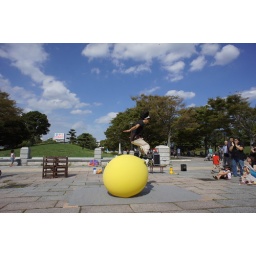
Jumps over a yellow ball